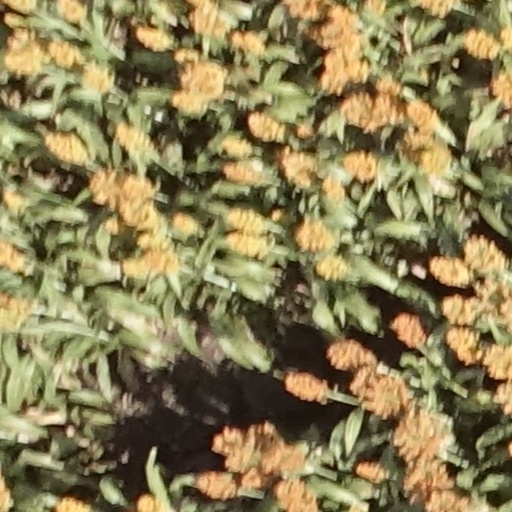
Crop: sorghum